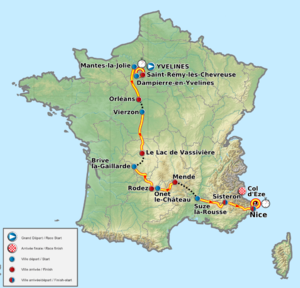
Paris-Nice 2012
Ruten for Paris-Nice 2012
Paris-Nice 2012 var den 70. udgave af Paris-Nice. Løbet blev arrangeret fra 4.-11. marts 2012 og indeholdt 8 etaper inkluderet 2 individuelle enkeltstarter. Der deltog i alt 22 hold, hvor af de 18 UCI World Tour 2012-hold samt Cofidis, Project 1t4i, Saur-Sojasun og Europcar.